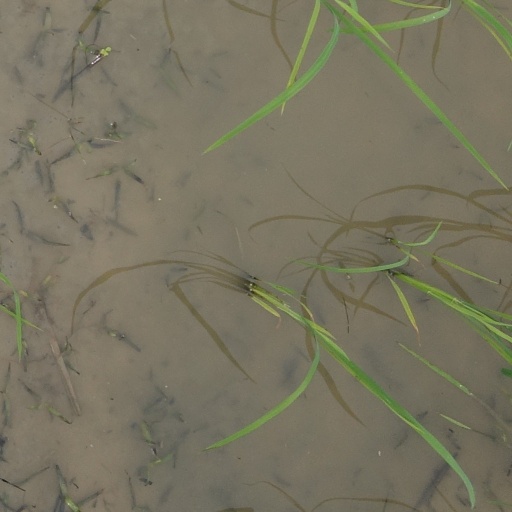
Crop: rice